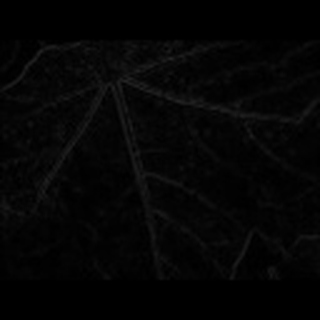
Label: cotton_aphids